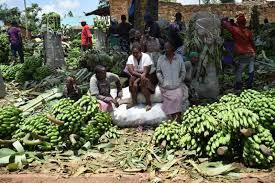
Kwenye soko ama watu wengi. Baadhi yao wakiwa wamesimama, wengine wapo na shughuli zao na kunao waliokaa juu ya magunia. Mikungu ya ndizi imetapakaa ikiwa na ndizi za rangi ya kijani.